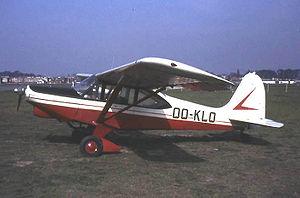
Boisavia est un constructeur français d'aéronautique, créé en 1946 par Lucien Tieles, décédé en 2008.
Le Boisavia B.60 Mercurey est un avion quadriplace monomoteur construit dans les années 1950 par Lucien Tieles et sa société Boisavia.